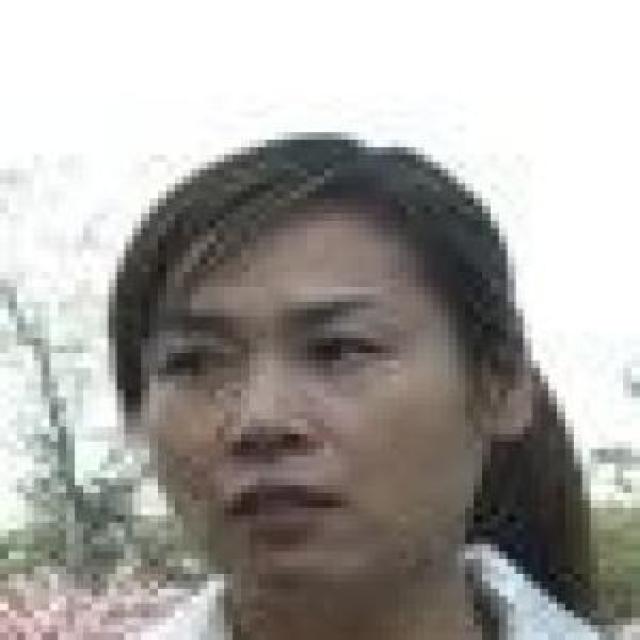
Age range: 21-44